Degradome sequencing

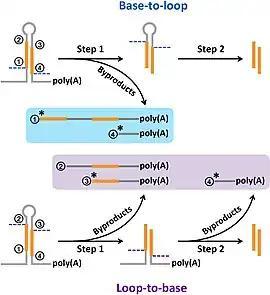

In this study, researchers tracked and reported miRNA processing intermediates. Degradome signals on miRNA precursors were extracted and processed for 15 different species. The use of degradome sequencing in this study allowed for the collection of data that supported the analysis and processing of many miRNA precursors, with a greater ratio of high-confidence miRNAs annotated in miRBase, an miRNA database, than those considered low-confidence. Additionally, this study highlighted the importance of degradome sequencing as a technique in the study of miRNA annotation. In particular, the processing signal distribution provided by degradome sequencing data allowed the researchers to propose a new model for the method by which miRNAs are diced and to determine the frequency with which the loop-to-base mode of processing occurred. Ultimately, the results of this study are indicative of the impressive capability of degradome sequencing data to track miRNA processing signals, providing novel insights into miRNA processing and function.